List of dragons in popular culture

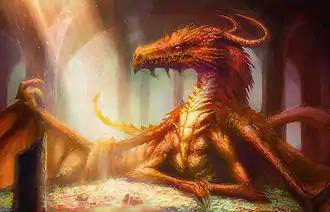
Modern fan illustration by David Demaret of the dragon Smaug from J. R. R. Tolkien's 1937 high fantasy novel "The Hobbit"

This is a list of dragons in popular culture. Dragons in some form are nearly universal across cultures and as such have become a staple of modern popular culture, especially in the fantasy genre.